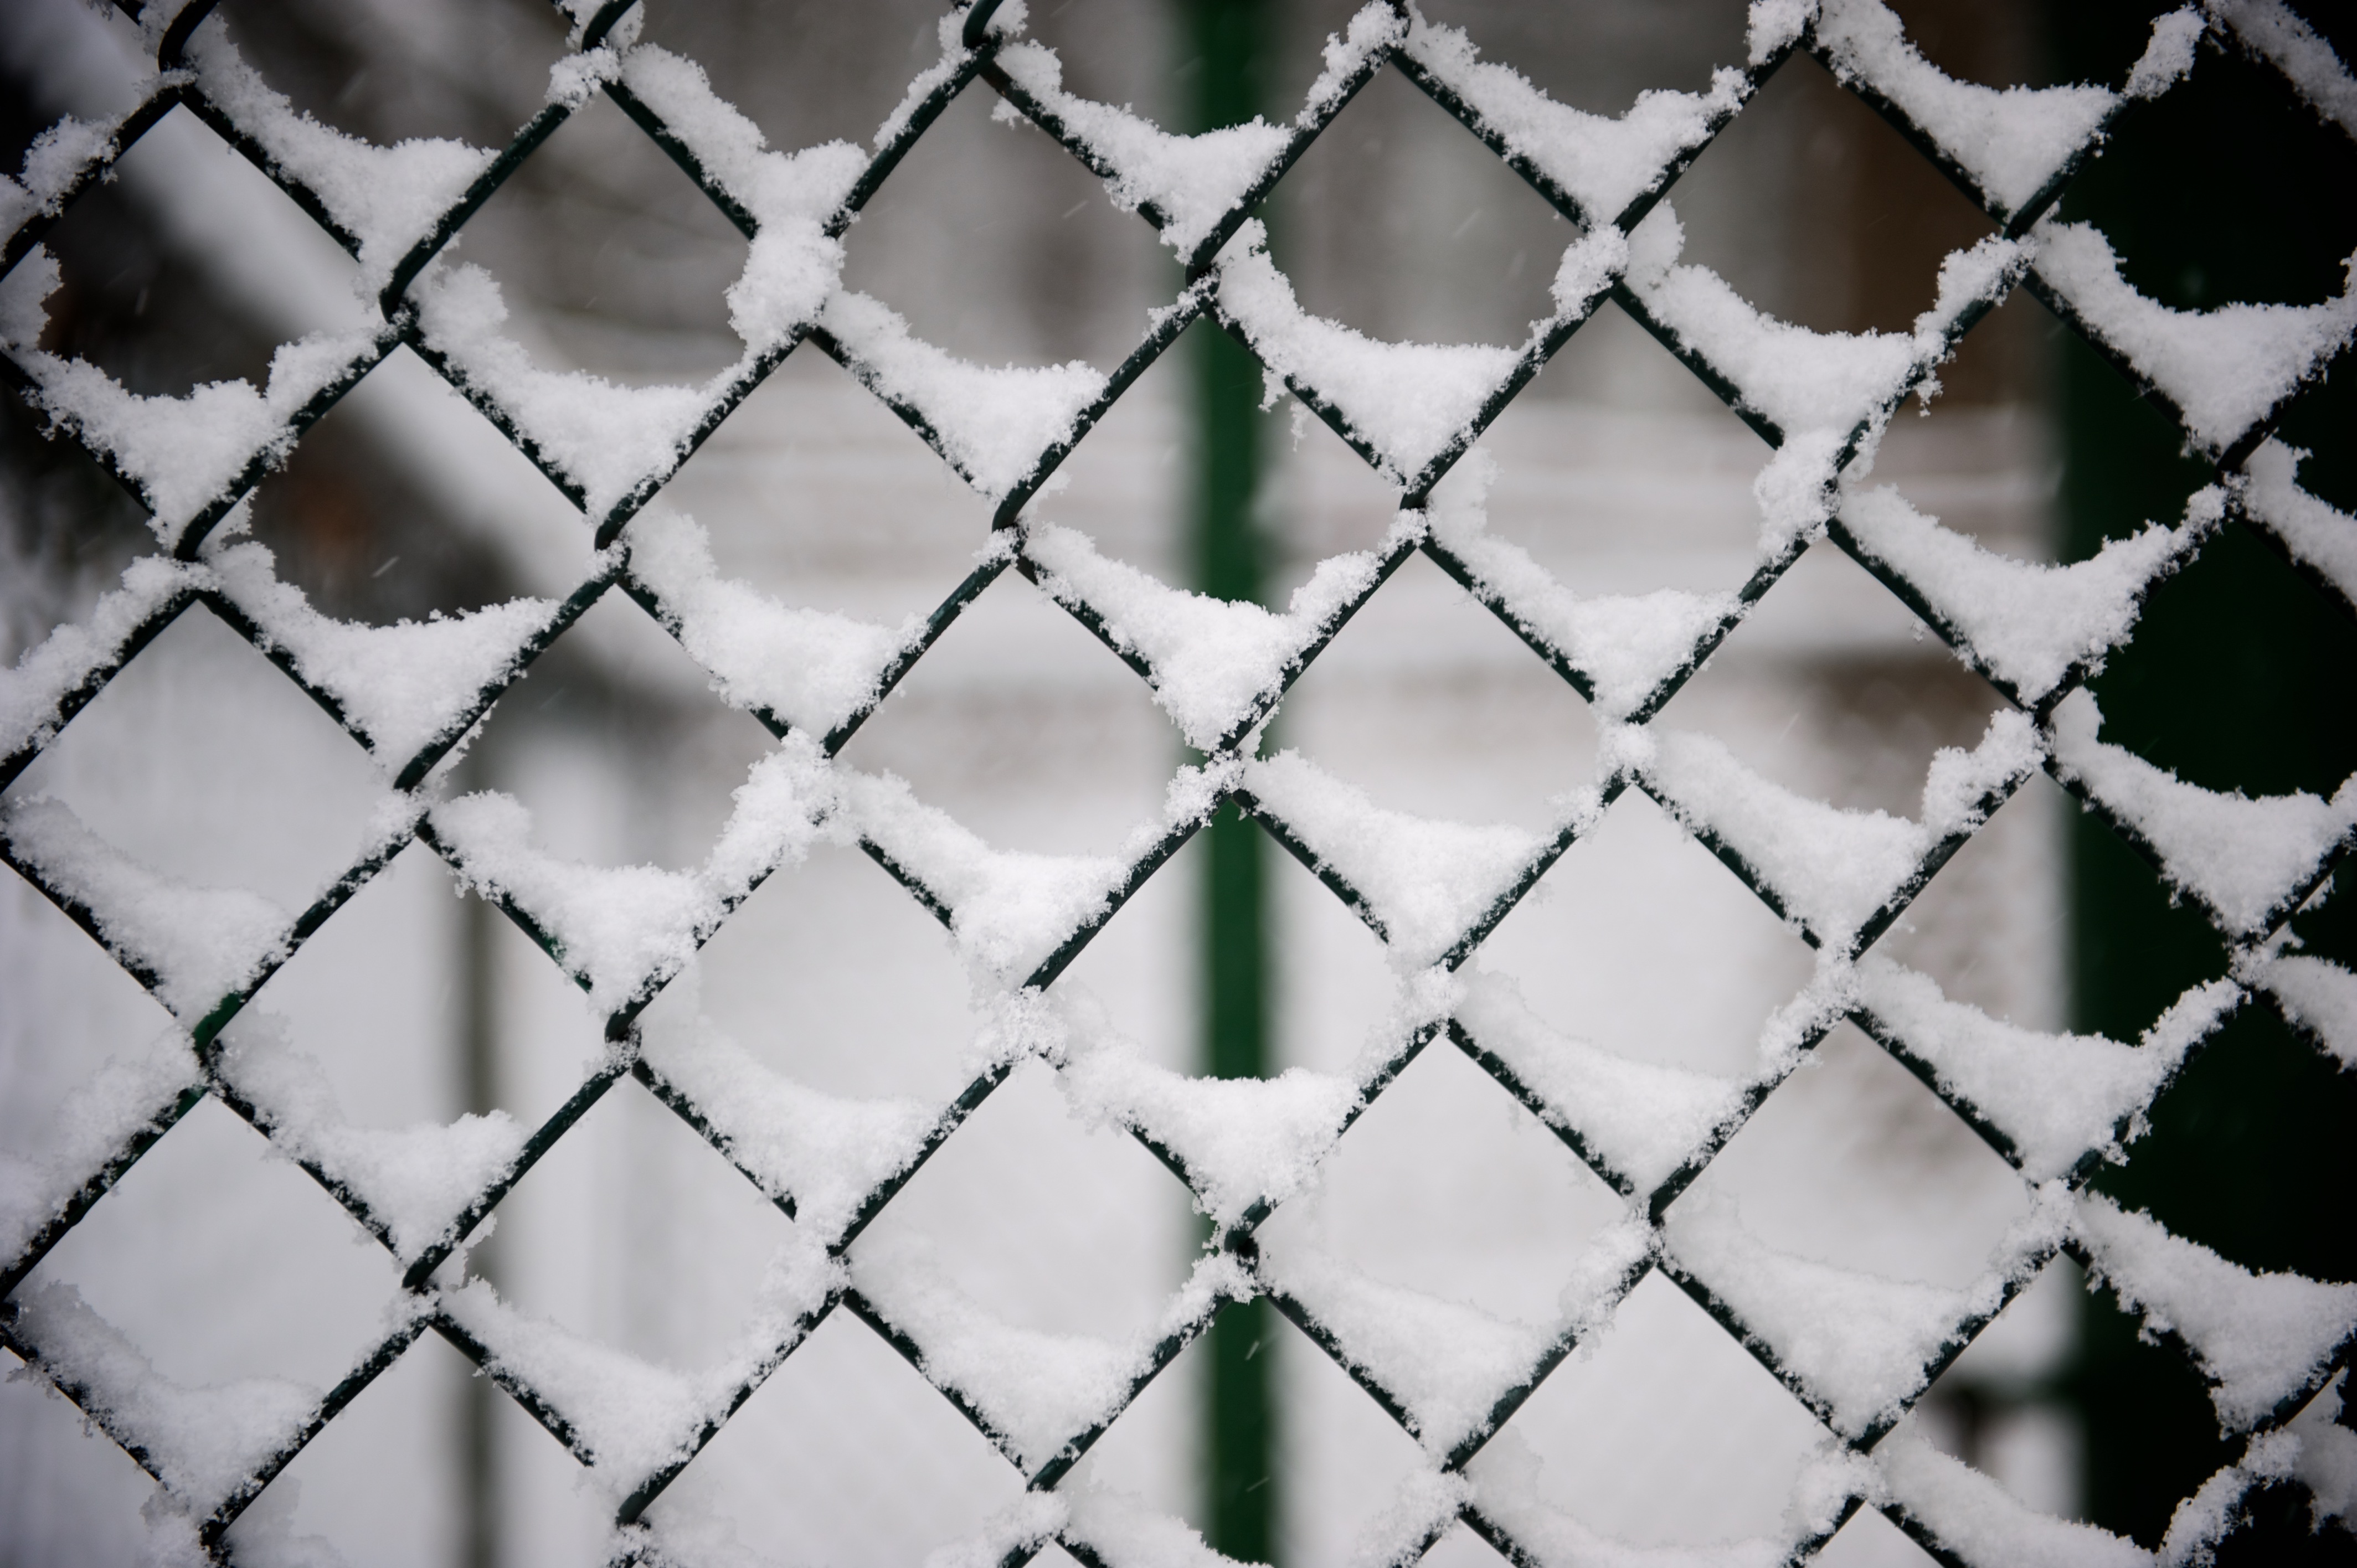
branch, snow, winter, fence, black and white, white, texture, wall, pattern, line, fencing, monochrome, circle, chainlink fence, art, design, net, symmetry, shape, monochrome photography, chain link fencing